Edward F. Sharp Residential Ensemble

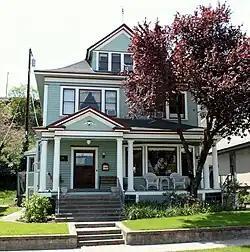
The house at 404 E. 4th Street in 2009

The Edward F. Sharp Residential Ensemble, also known as the Sharp Family Residential Ensemble, is a set of three adjacent historic houses in The Dalles, Oregon, United States. Edward Sharp (1865–1954) was the county surveyor and roadmaster whose work underlies much of the development in The Dalles and Wasco County. As the official surveyor for the Eastern Oregon Land Company, he also conducted important early surveys across large stretches of Oregon and Idaho. He built the houses at 400 and 404 E. 4th Street for himself and his family (1895 and 1905, respectively), and the house at 504 Federal Street for employees (1900). Because the houses remained under common ownership in the Sharp family for many years, they have retained an exceptional level of preservation. The houses on 4th Street are also exceptional local examples of the Queen Anne (400) and Craftsman (404) styles.